Junipero Serra Boulevard

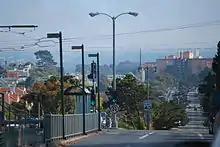
Muni Stop on Junipero Serra Blvd near 19th Avenue.

Junipero Serra Boulevard begins at exit 44 (Avalon Drive) of I-280, and travels north along the east side of I-280 as a four-lane divided highway with minimal intersections, just east of the ridge line of the San Francisco Peninsula that Skyline Boulevard (SR 35) travels along. The median ends when it crosses Hickey Boulevard; the portion of Hickey Boulevard east from Junipero Serra Boulevard to El Camino Real (SR 82) was built as part of that portion of Junipero Serra Boulevard to the north. The boulevard continues northwards with occasional intersections, some with access to I-280, before crossing to the west side of I-280 just north of Washington Street in Daly City and back to the east side north of School Street. At John Daly Boulevard, Junipero Serra Boulevard crosses I-280 for the final time and becomes part of SR 1; the northbound lanes simply cross over I-280, merging with the ramp that carries SR 1 from I-280 onto the boulevard, but southbound traffic must pass under Daly Boulevard, exit and loop over the bridge it just passed under, and then turn right onto Junipero Serra Boulevard.